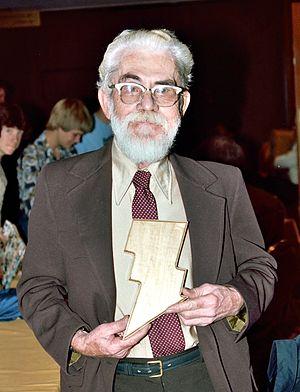
C. C. Beck, de son vrai nom Charles Clarence Beck, est un auteur américain de bande dessinée né le 9 juin 1910. Après avoir débuté en dessinant des personnages sur des abat-jours, il trouve un emploi chez Fawcett Publications. Il suit cette société lorsqu'elle s'installe à New York. En 1939, les propriétaires de Fawcett décident de se lancer dans l'édition de comics ; Beck crée alors avec Bill Parker le personnage de Captain Marvel.